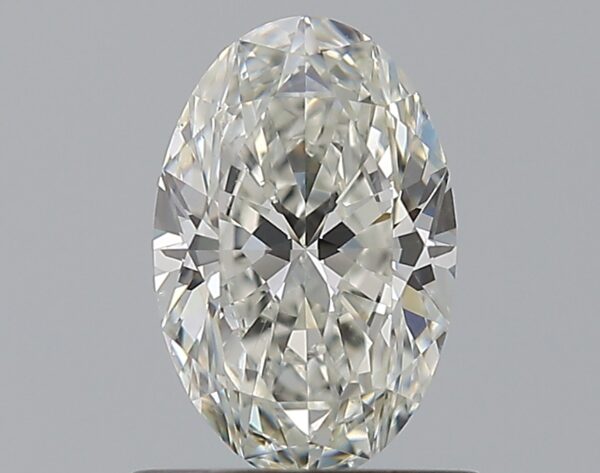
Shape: oval
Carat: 0.83
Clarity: VS2
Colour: I
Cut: EX
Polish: EX
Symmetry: EX
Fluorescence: N
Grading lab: GIA
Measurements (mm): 7.78 x 5.06 x 3.17